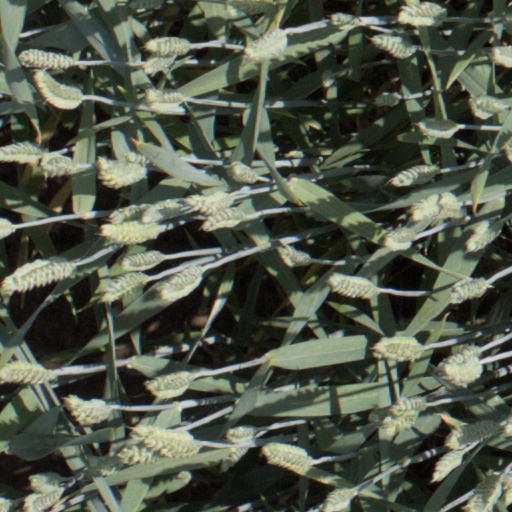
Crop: wheat